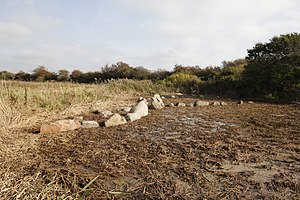
Als / Historie
Skibssætning ved Dyndved Strand, Stolbro, Als
Skibssætning ved Dyndved Strand, Stolbro, Als
Als er en ø beliggende øst for Jylland med et areal på 321 km², 165 km i omkreds. Øens har et indbyggertal på 49.476, hvoraf de 27.841 bor i Sønderborg som er den største by, men som er delt af Alssund, dog med den største del af bebyggelsen på Als-siden.